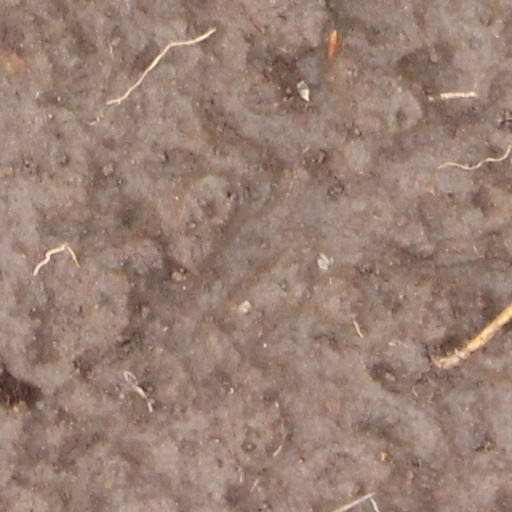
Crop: wheat